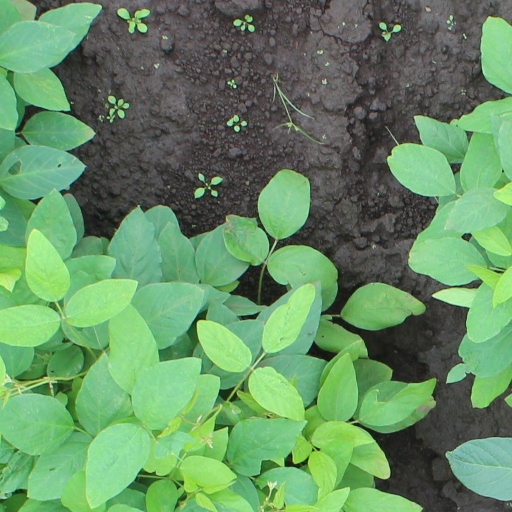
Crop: soybean